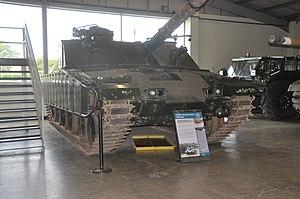
Le blindage Chobham est le nom générique donné au blindage composite réactif. Bien que son principe de fonctionnement ne repose pas sur l'emploi de céramiques, le terme blindage Chobham est souvent utilisé pour faire référence aux blindages passifs, multi-couches à base de céramiques.